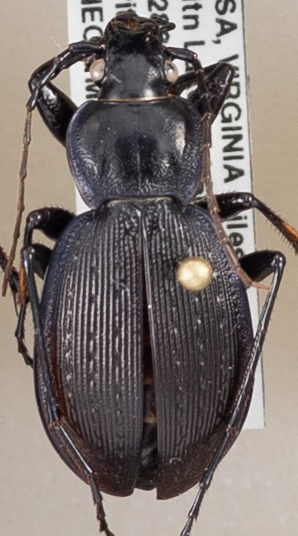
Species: Carabus goryi
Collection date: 2018-07-03 04:00:00
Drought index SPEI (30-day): -0.916
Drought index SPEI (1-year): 0.42
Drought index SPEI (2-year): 0.406